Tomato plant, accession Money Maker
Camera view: vertical (180 deg); turntable rotation: 210 degrees
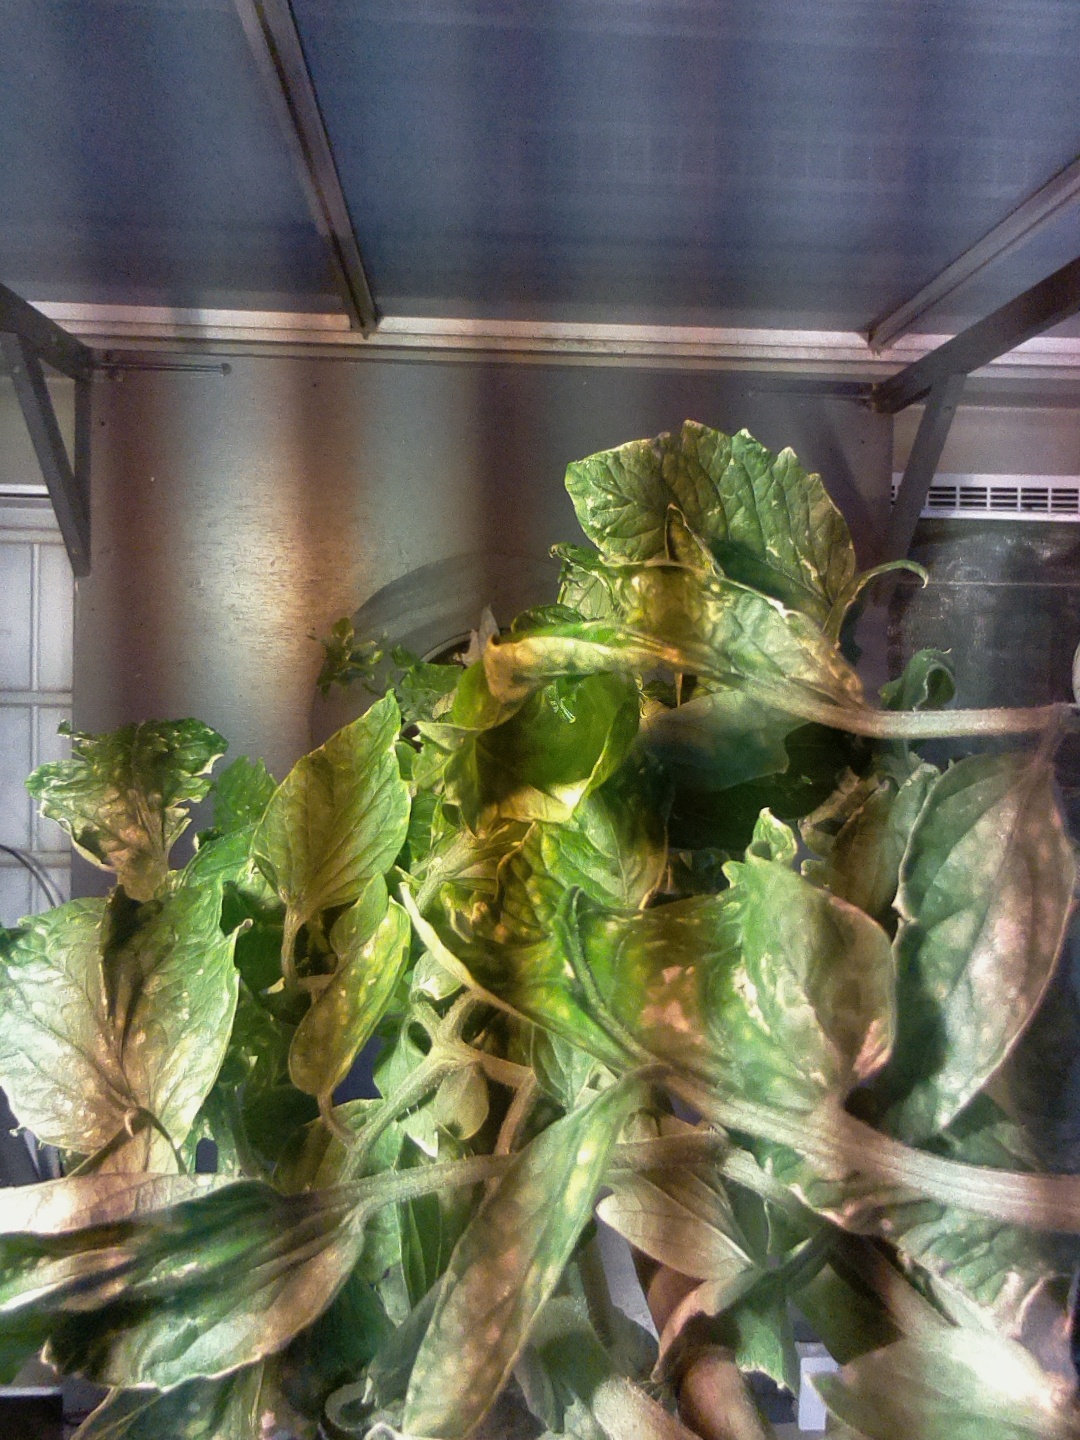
BBCH growth stage 81: 10%-20% of fruits show typical fully ripe color